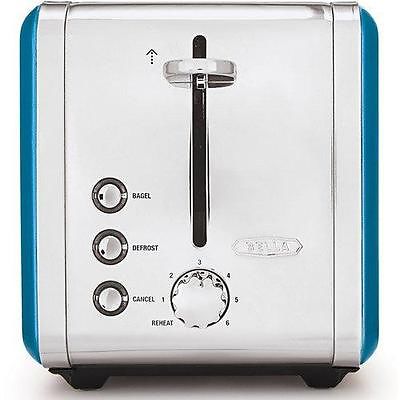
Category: toaster